Stanisław Kuryłłowicz

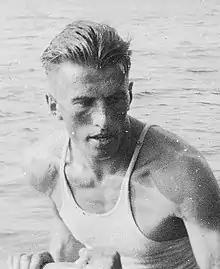
Kuryłłowicz in 1934

Stanisław Kuryłłowicz (6 June 1909 – 2 February 1945) was a Polish rower. He competed at the 1936 Summer Olympics in Berlin with the men's coxed four where they were eliminated in the semi-final.